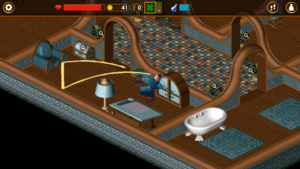
Capture d'écran du jeu vidéo Little Big Adventure, ici dans son portage pour appareils mobiles (2014).
Little Big Adventure, communément abrégé LBA1 et distribué sous le titre Relentless: Twinsen's Adventure dans les pays anglophones, est un jeu vidéo développé par le studio français Adeline Software International, sorti en 1994 sur MS-DOS, puis en 1997 sur PlayStation. À partir de 2011, le jeu a été rendu compatible avec les versions modernes de Windows et Mac OS par GOG.com, avant de connaître en 2014 un portage réalisé par DotEmu pour appareils mobiles fonctionnant sous Androïd et iOS.